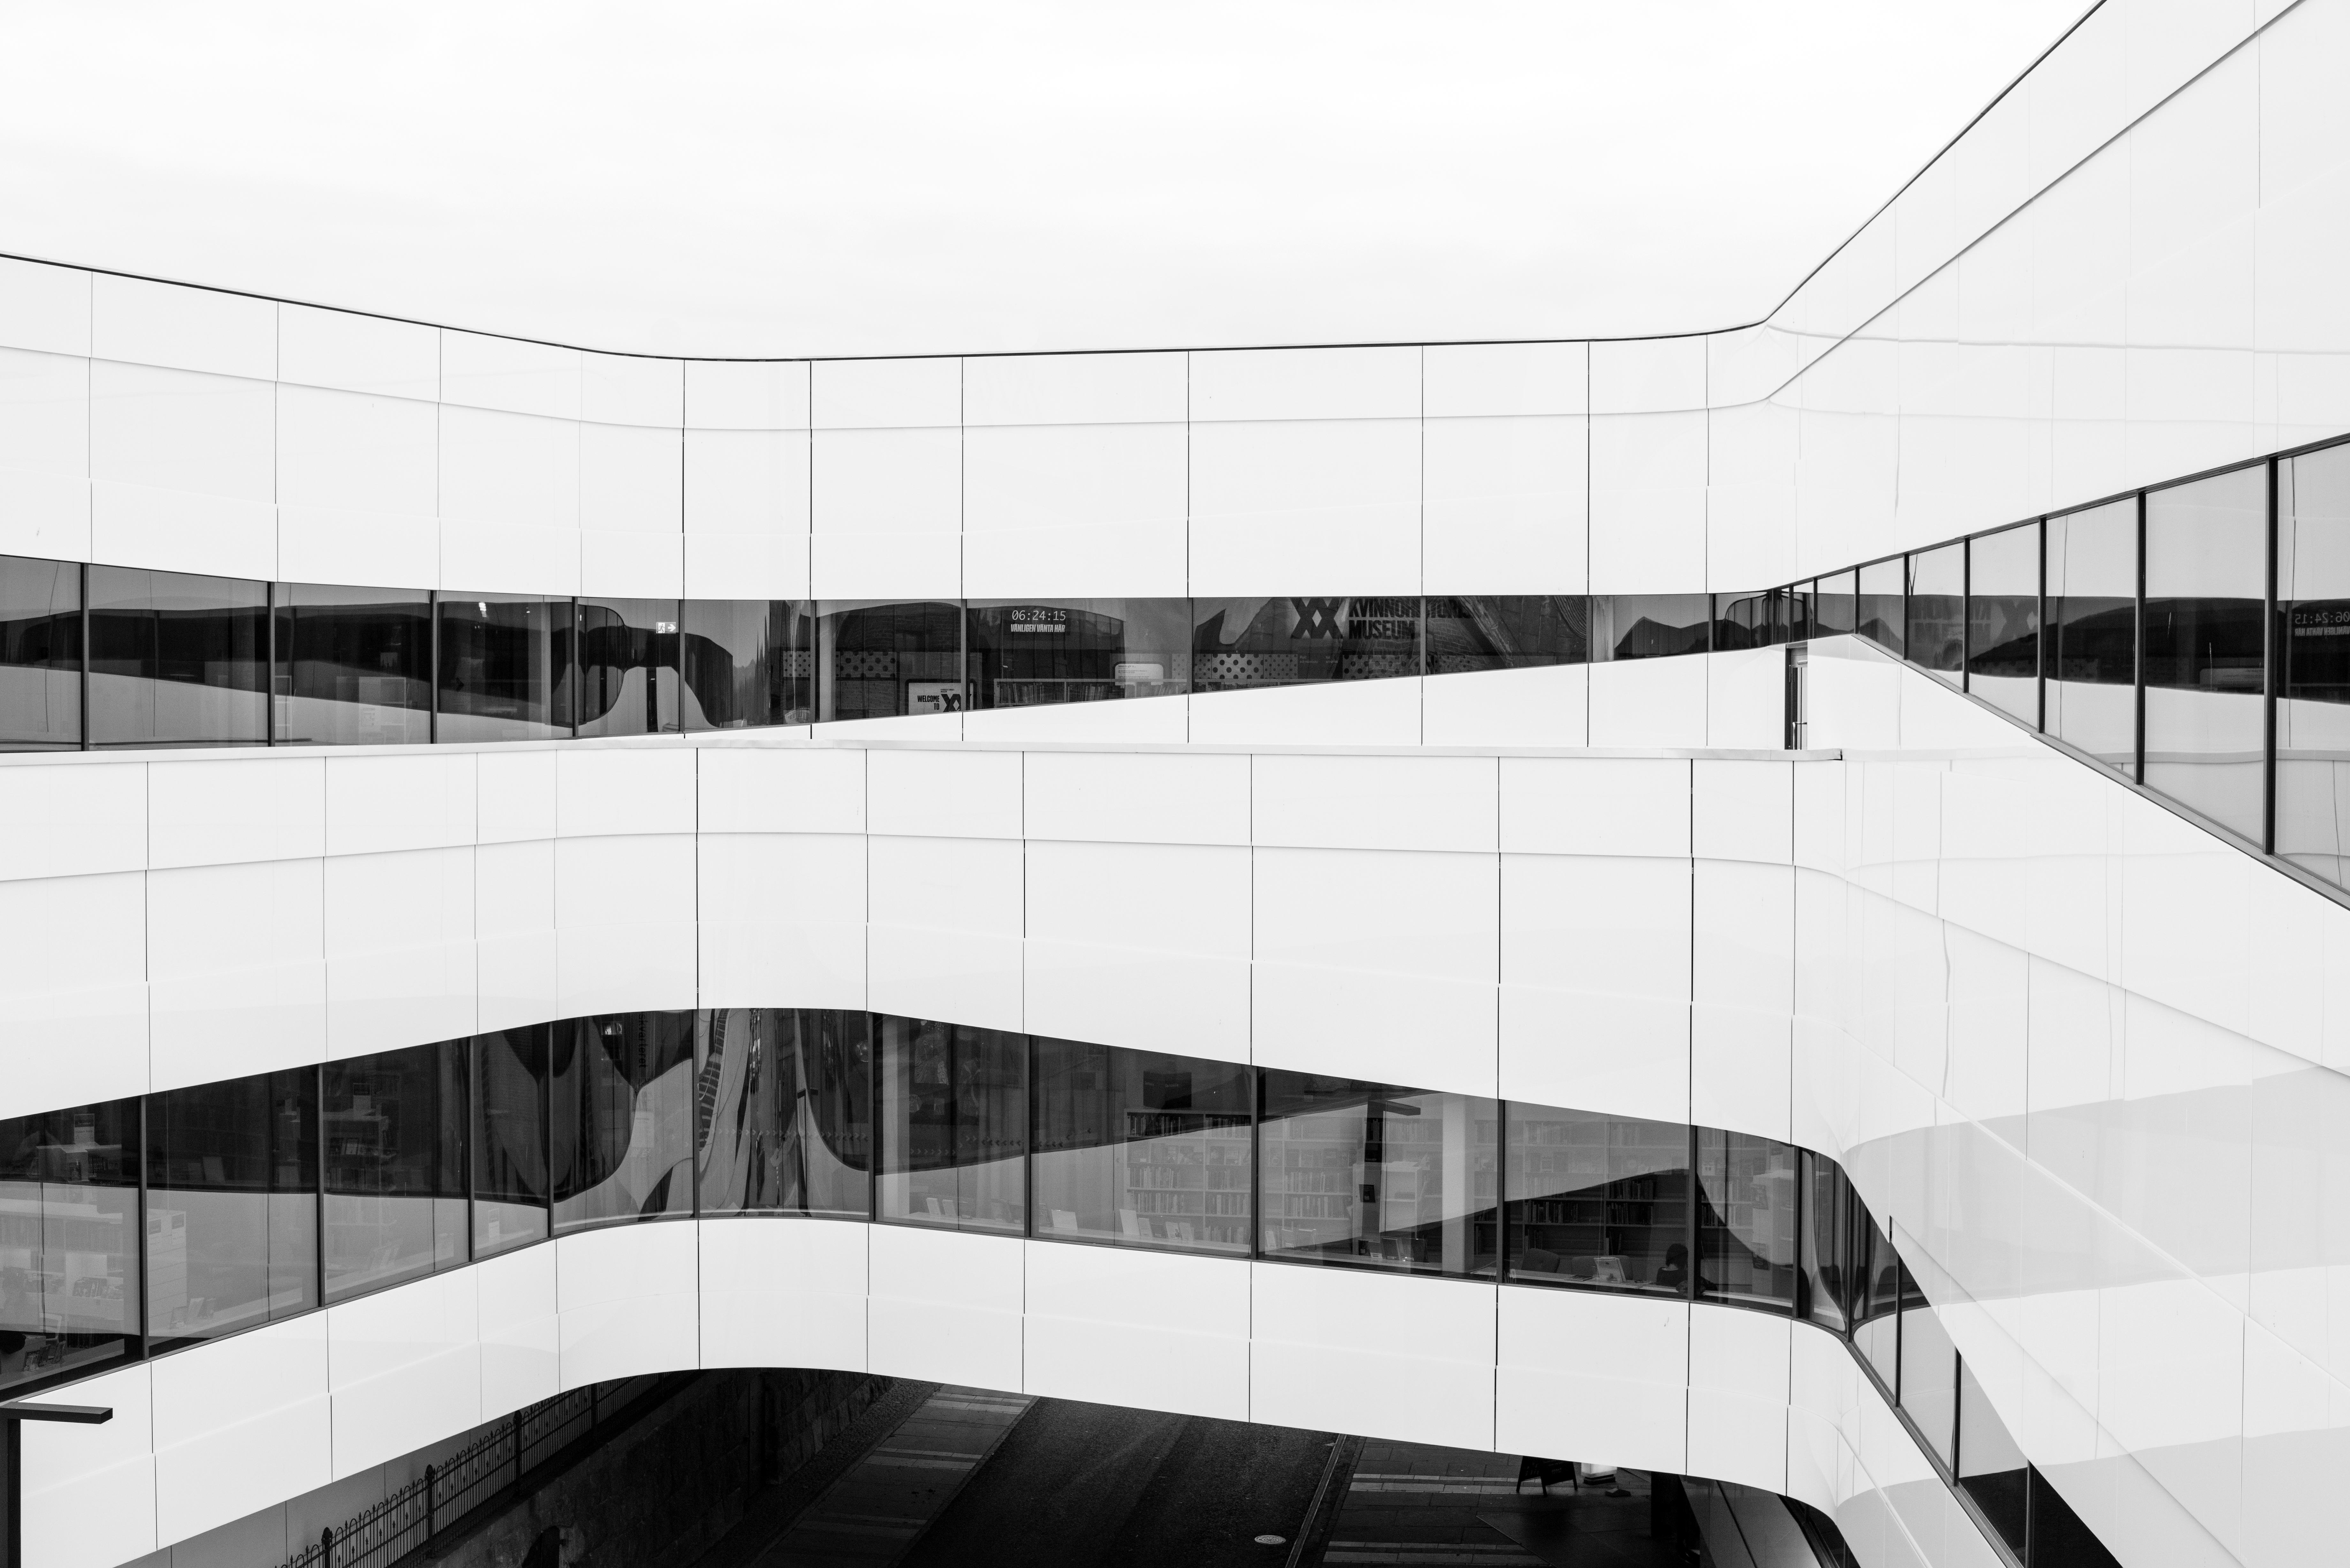
black and white, architecture, glass, building, line, facade, professional, monochrome, design, windows, symmetry, shape, headquarters, monochrome photography